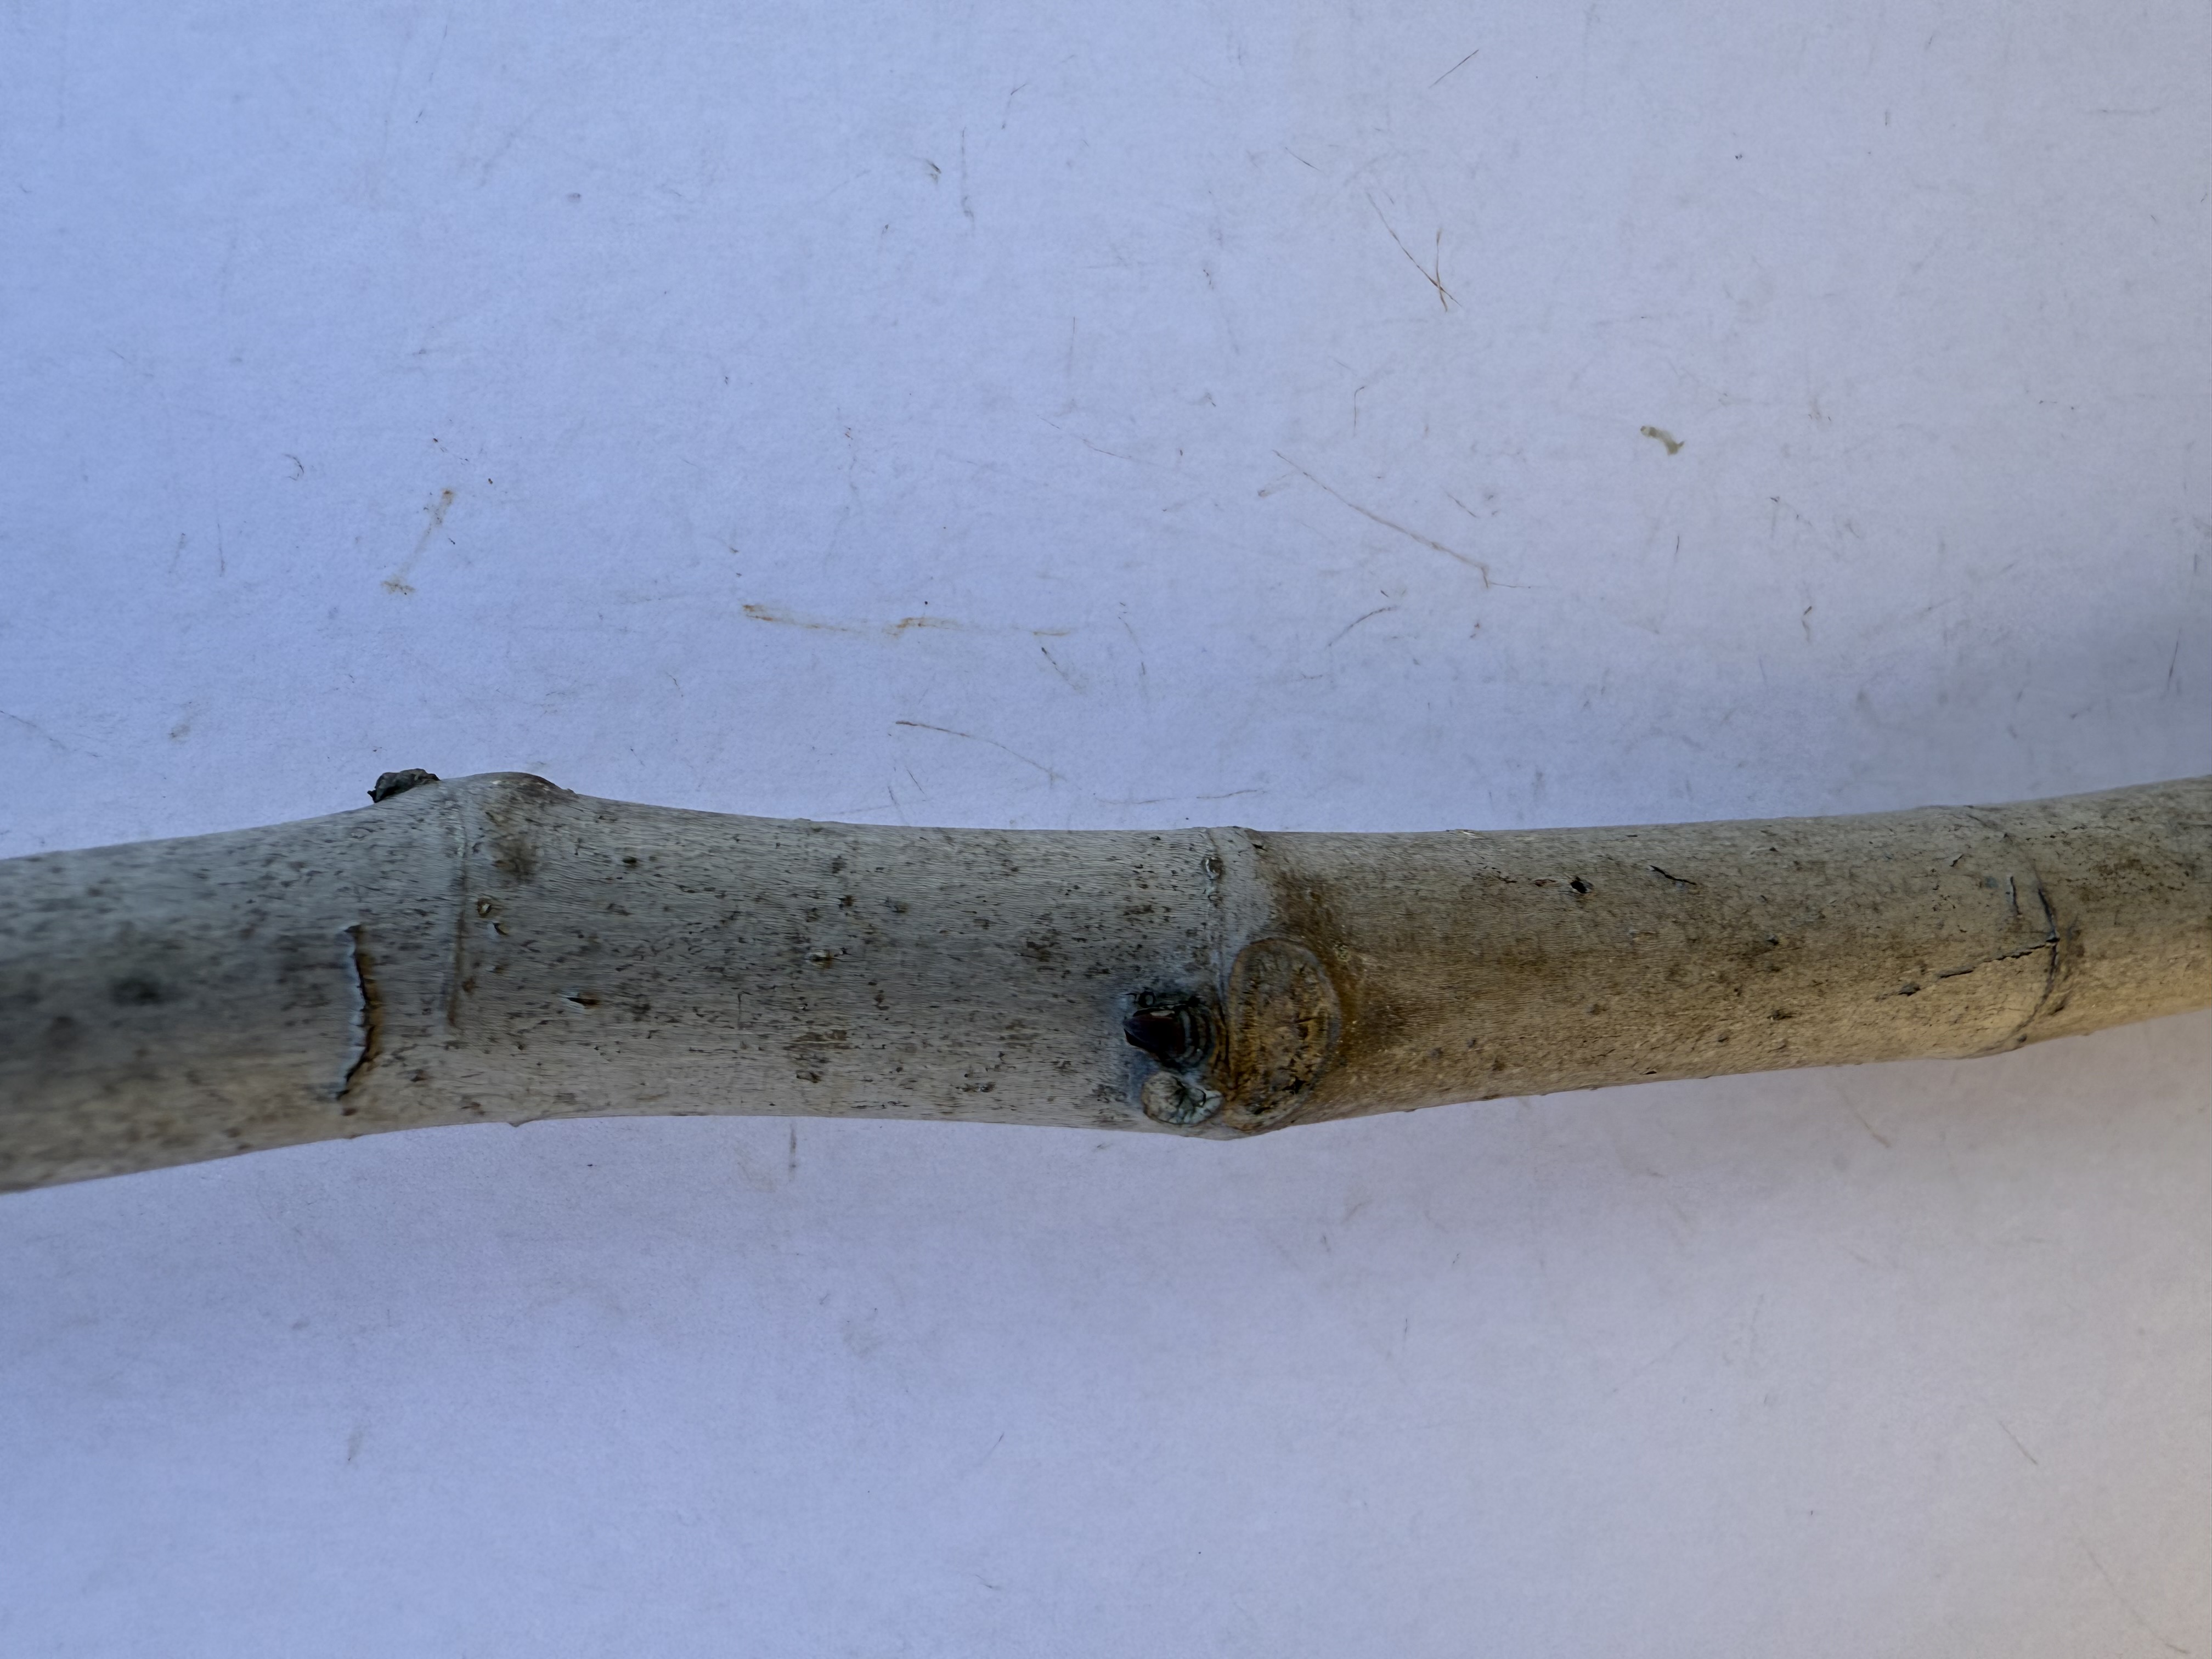
Variety: Bardacik Fig